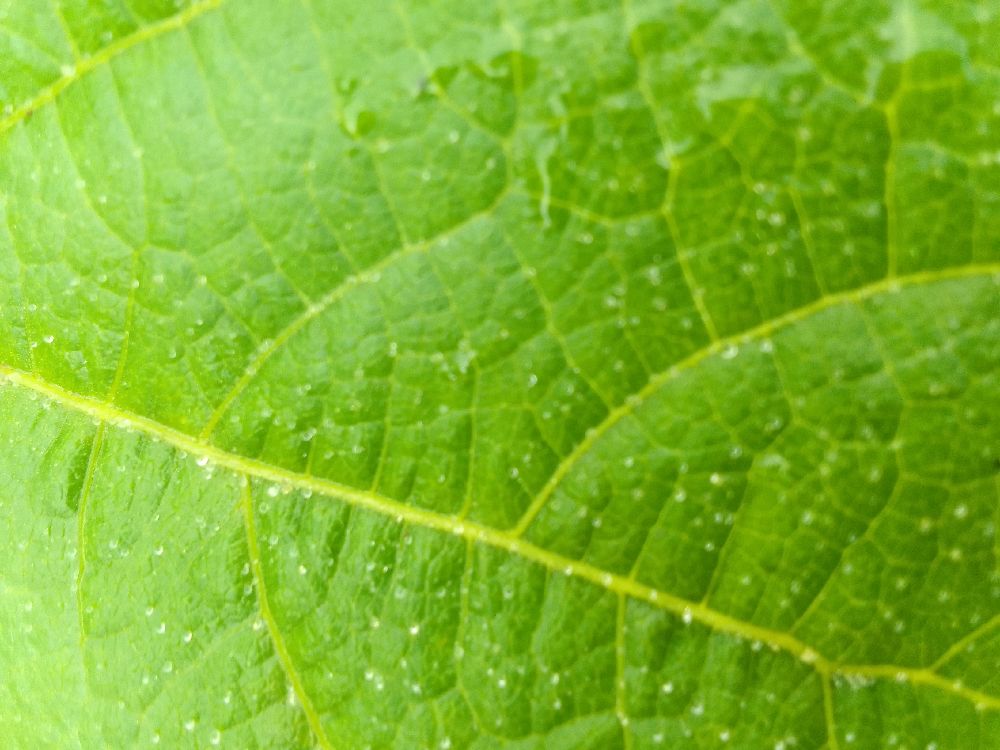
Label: healthy